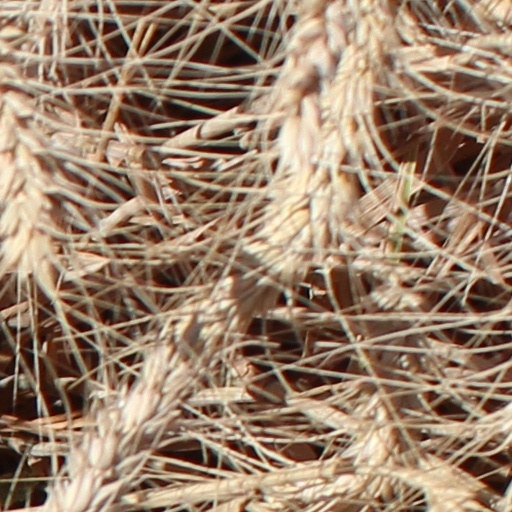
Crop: wheat